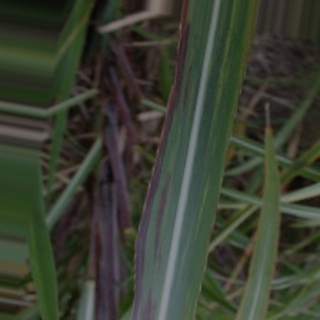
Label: sugarcane_bacterial_blight